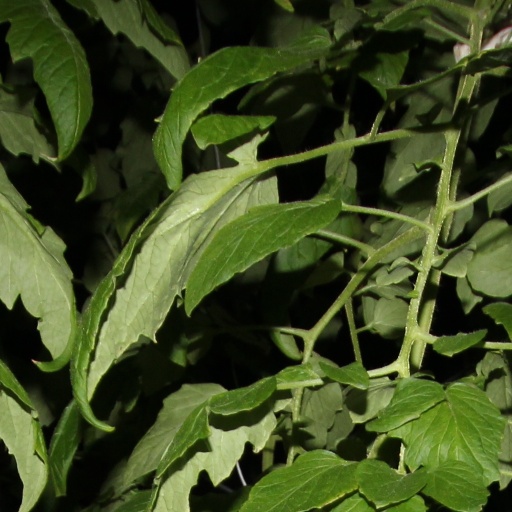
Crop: tomato